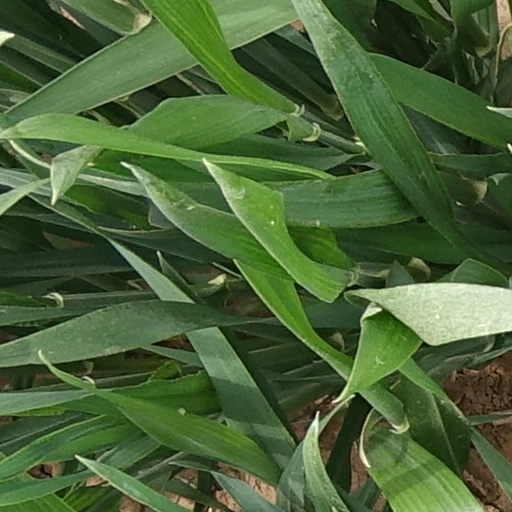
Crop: wheat